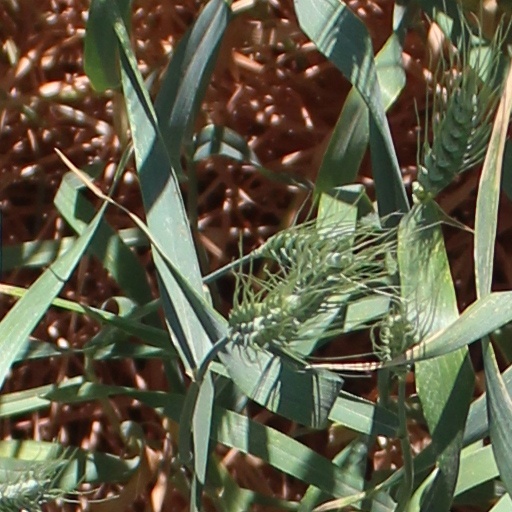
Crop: wheat